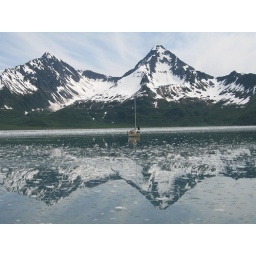
Reflections of the mountains along Aialik Bay in Kenai Fjiords National Park with a sailboat in the foreground.